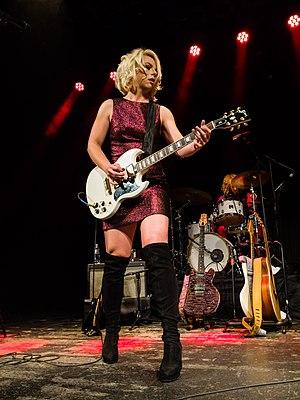
Samantha Fish, née le 30 janvier 1989 à Kansas City, est une chanteuse, guitariste et auteure-compositrice de blues et de blues rock américaine.
La chronologie du blues présente sur une échelle de temps les événements marquants de chaque année dans le domaine du blues et des différents courants qui en sont issus, comme le boogie woogie ou le rhythm and blues.